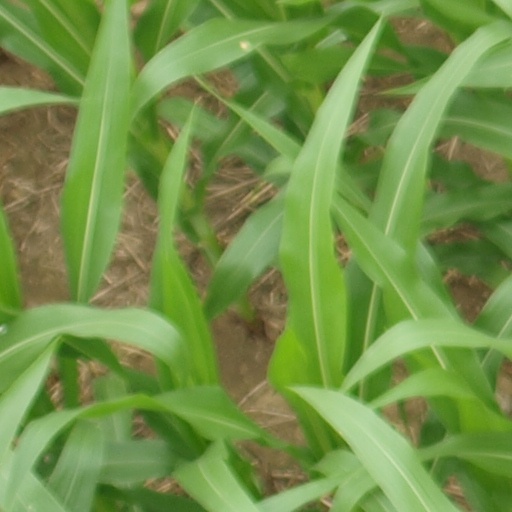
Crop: maize; corn